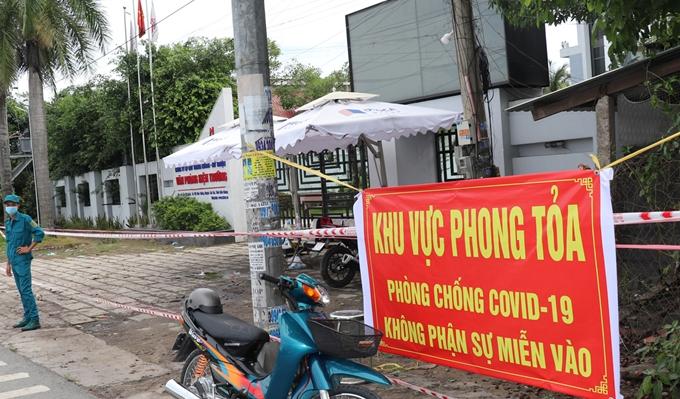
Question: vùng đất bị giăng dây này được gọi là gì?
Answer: khu vực phong tỏa